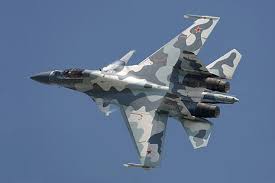
Label: Self Propelled Artillery